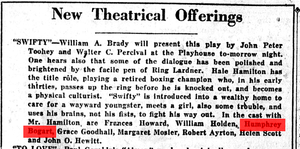
Humphrey Bogart [ˈhʌmfɹi ˈboʊɡɑːɹt] est un acteur américain né le 25 décembre 1899 à New York et mort le 14 janvier 1957 à Los Angeles.